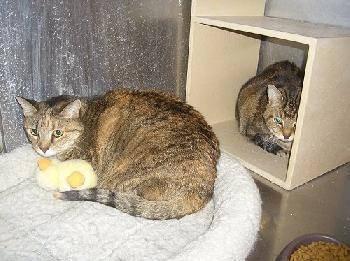
cat